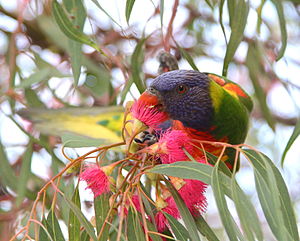
Regnbuelori / Føde
Regnbuelori, Trichoglossus moluccanus, ved Adelaide Airport
Regnbuelorien er en papegøjeart, som lever i Australien. Den er almindelig langs østkysten fra det nordlige Queensland til South Australia. Den holder til i regnskov, åbne skovområder og i villakvarterer.